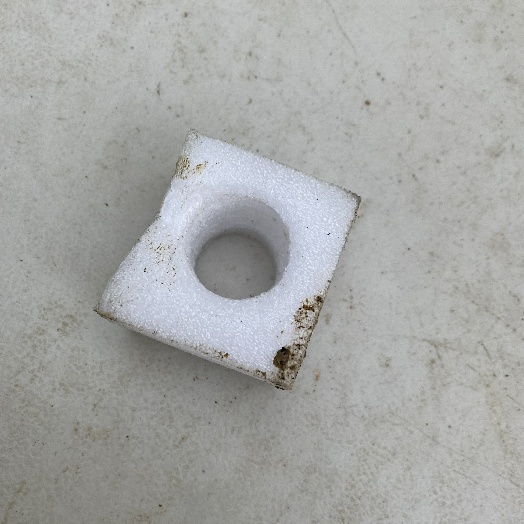
Label: Plastic